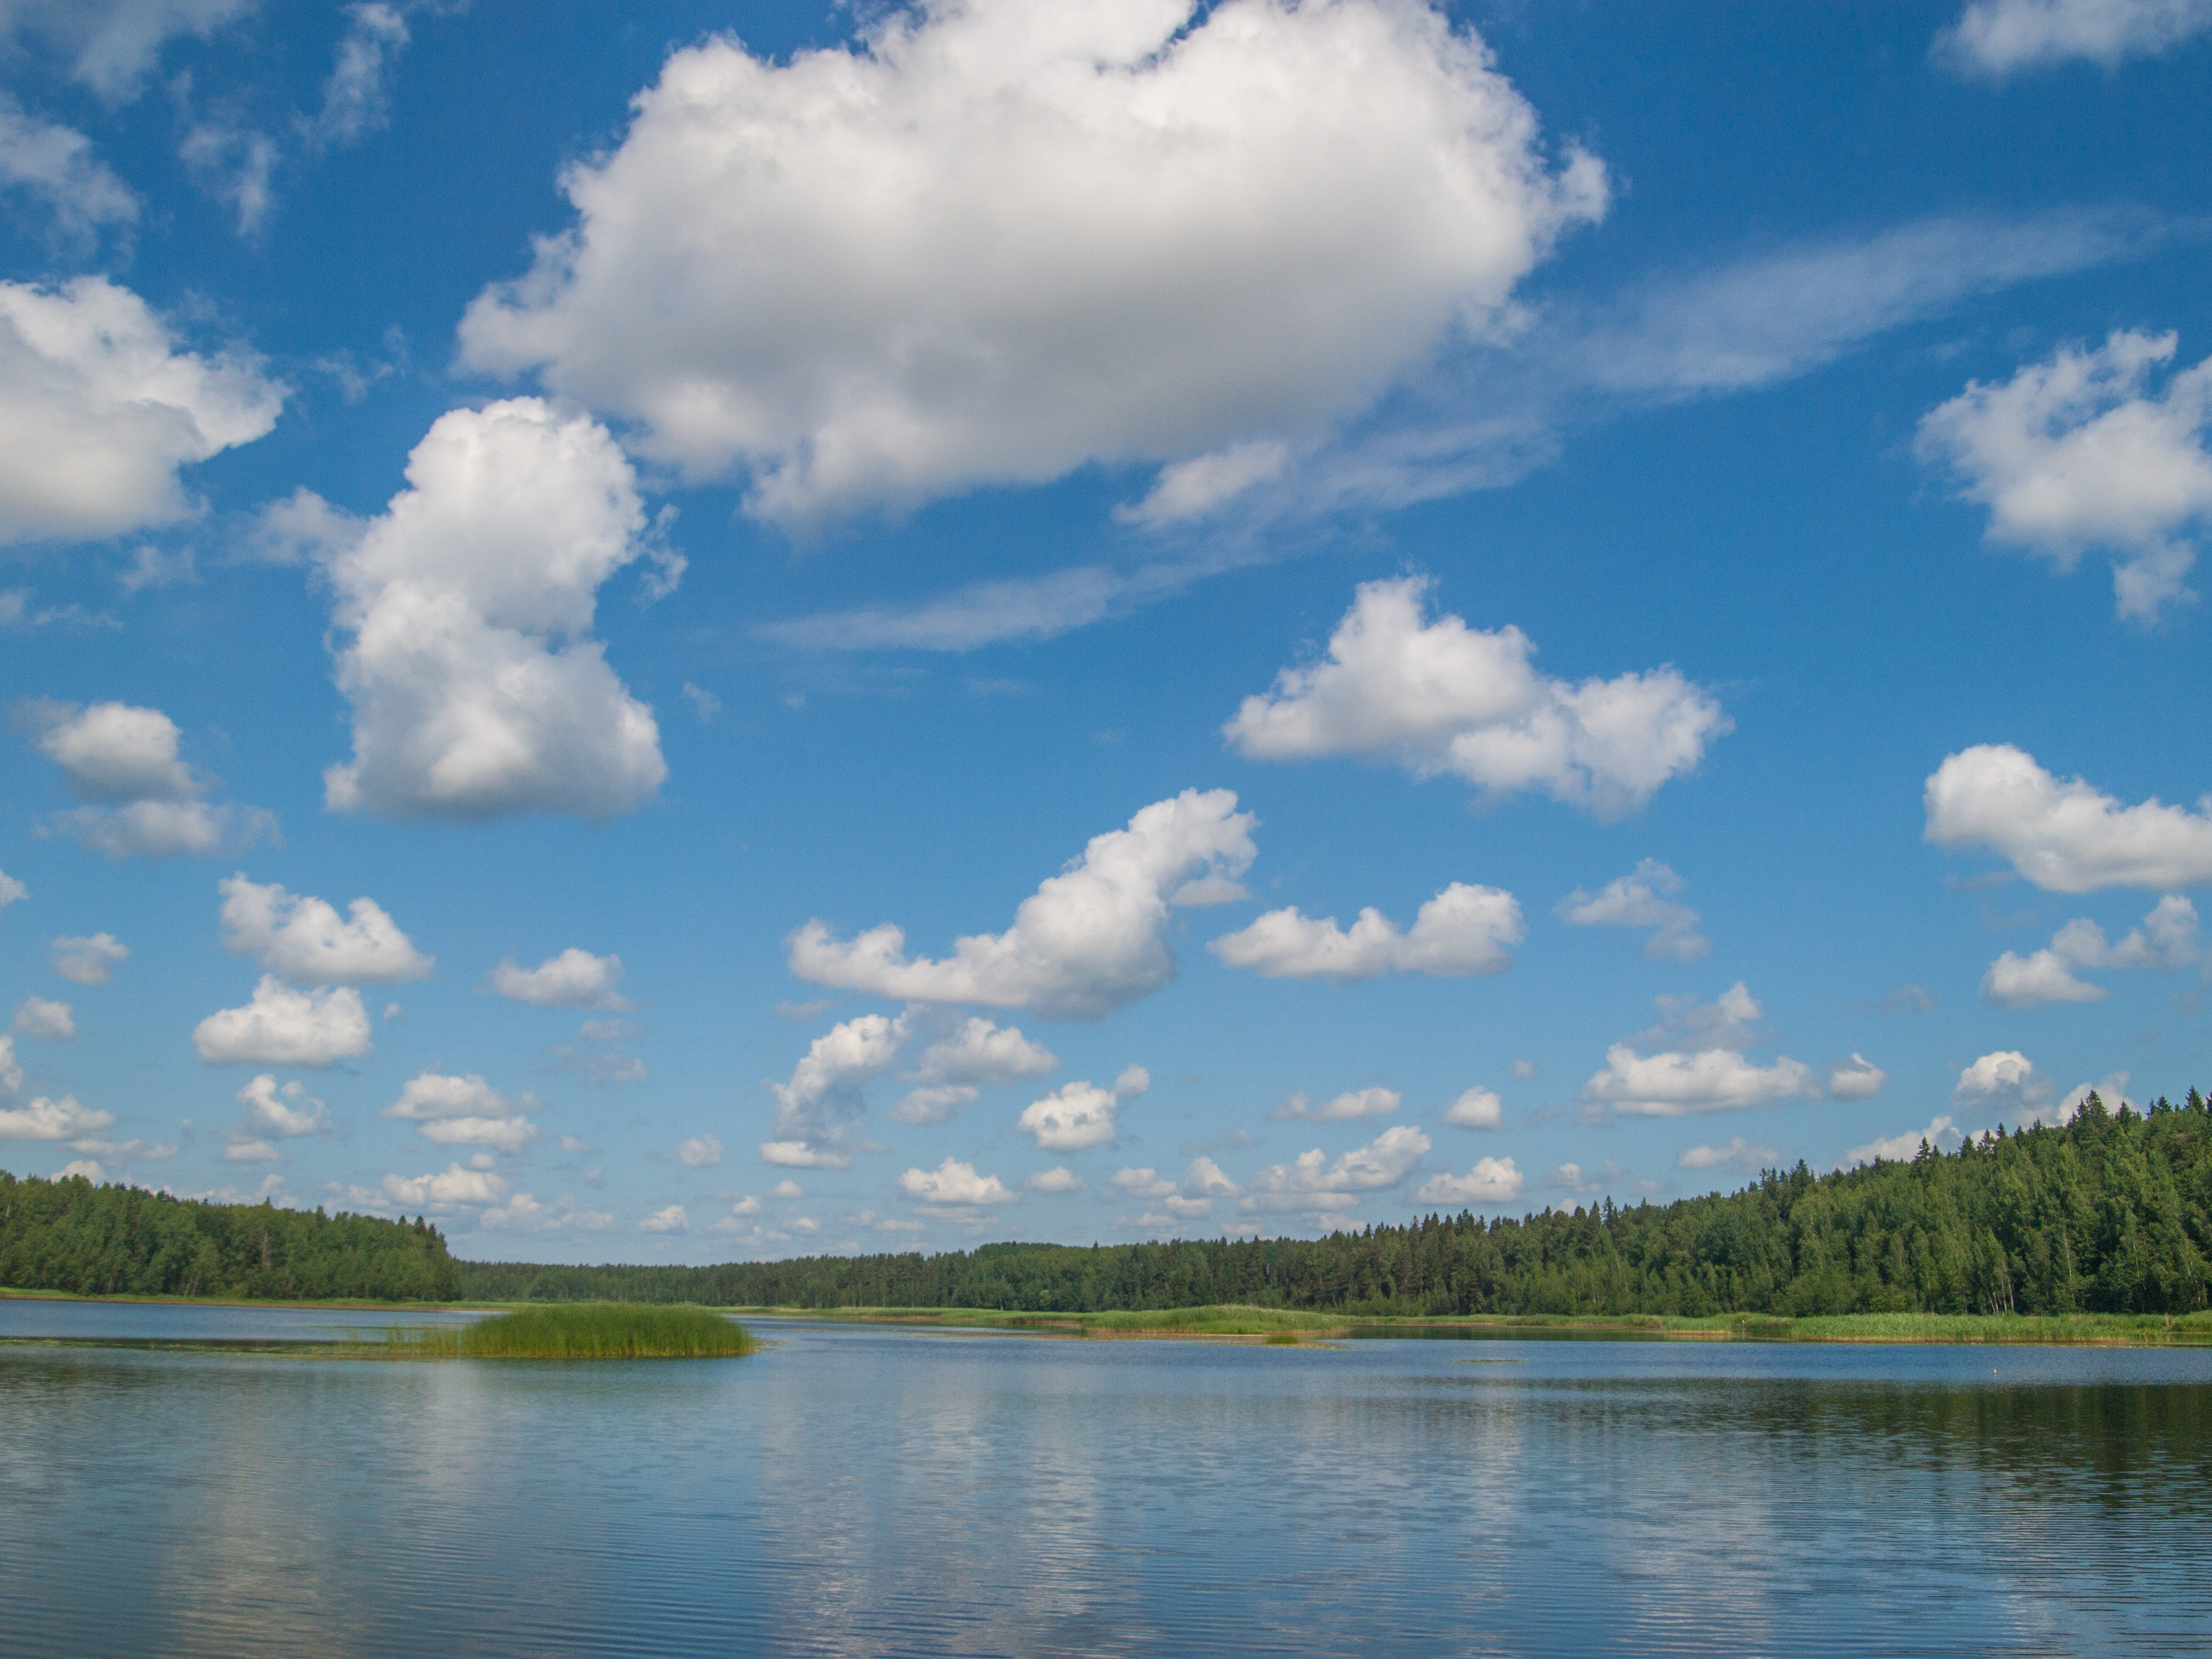
river, clouds, sky, body of water, cloud, natural landscape, nature, water resources, water, daytime, cumulus, blue, lake, reservoir, reflection, natural environment, green, bank, wilderness, nature reserve, tree, highland, horizon, summer, landscape, loch, calm, ecoregion, watercourse, meteorological phenomenon, inlet, floodplain, pond, lake district, sound, national park, mountain, lacustrine plain, sea, sunlight, wetland, forest, marsh, hill, tarn, grassland, channel